Oxygen firebreak

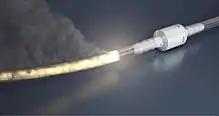
A fire in an oxygen tube approaching an oxygen firebreak

An oxygen firebreak, also known as a fire stop valve or fire safety valve, is a thermal fuse designed to extinguish a fire in the delivery tube being used by a patient on oxygen therapy and stop the flow of oxygen if the tube is accidentally ignited. Oxygen firebreaks are fitted into the oxygen delivery tubing close to the patient, typically around the patient's sternum where the two nasal cannula tubes join and connect to the delivery tubing.